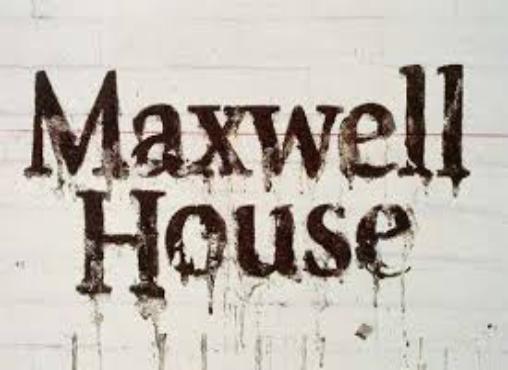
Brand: Maxwell House
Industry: Food